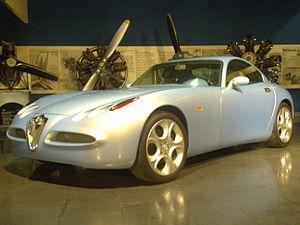
Durant son histoire la marque automobile au trèfle à quatre feuilles Alfa Romeo a créé de nombreux concept car dont certains ont débouché sur des voitures de série.